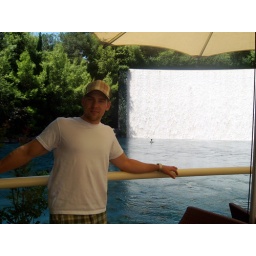
Mark by the water wall and the lake of dreams